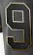
Number: 9